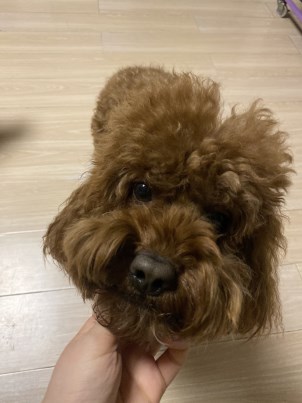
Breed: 7449-n000128-teddy